Cow tipping

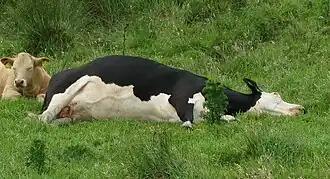
Cows routinely lie down to sleep.

Cow tipping is the purported activity of sneaking up on any unsuspecting or sleeping upright cow and pushing it over for entertainment. The practice of cow tipping is generally considered an urban legend and stories of such feats viewed as tall tales. The implication that rural citizens seek such entertainment due to lack of alternatives is viewed as a stereotype. The concept of cow tipping apparently developed in the 1970s, though tales of animals that cannot rise if they fall has historical antecedents dating to the Roman Empire.